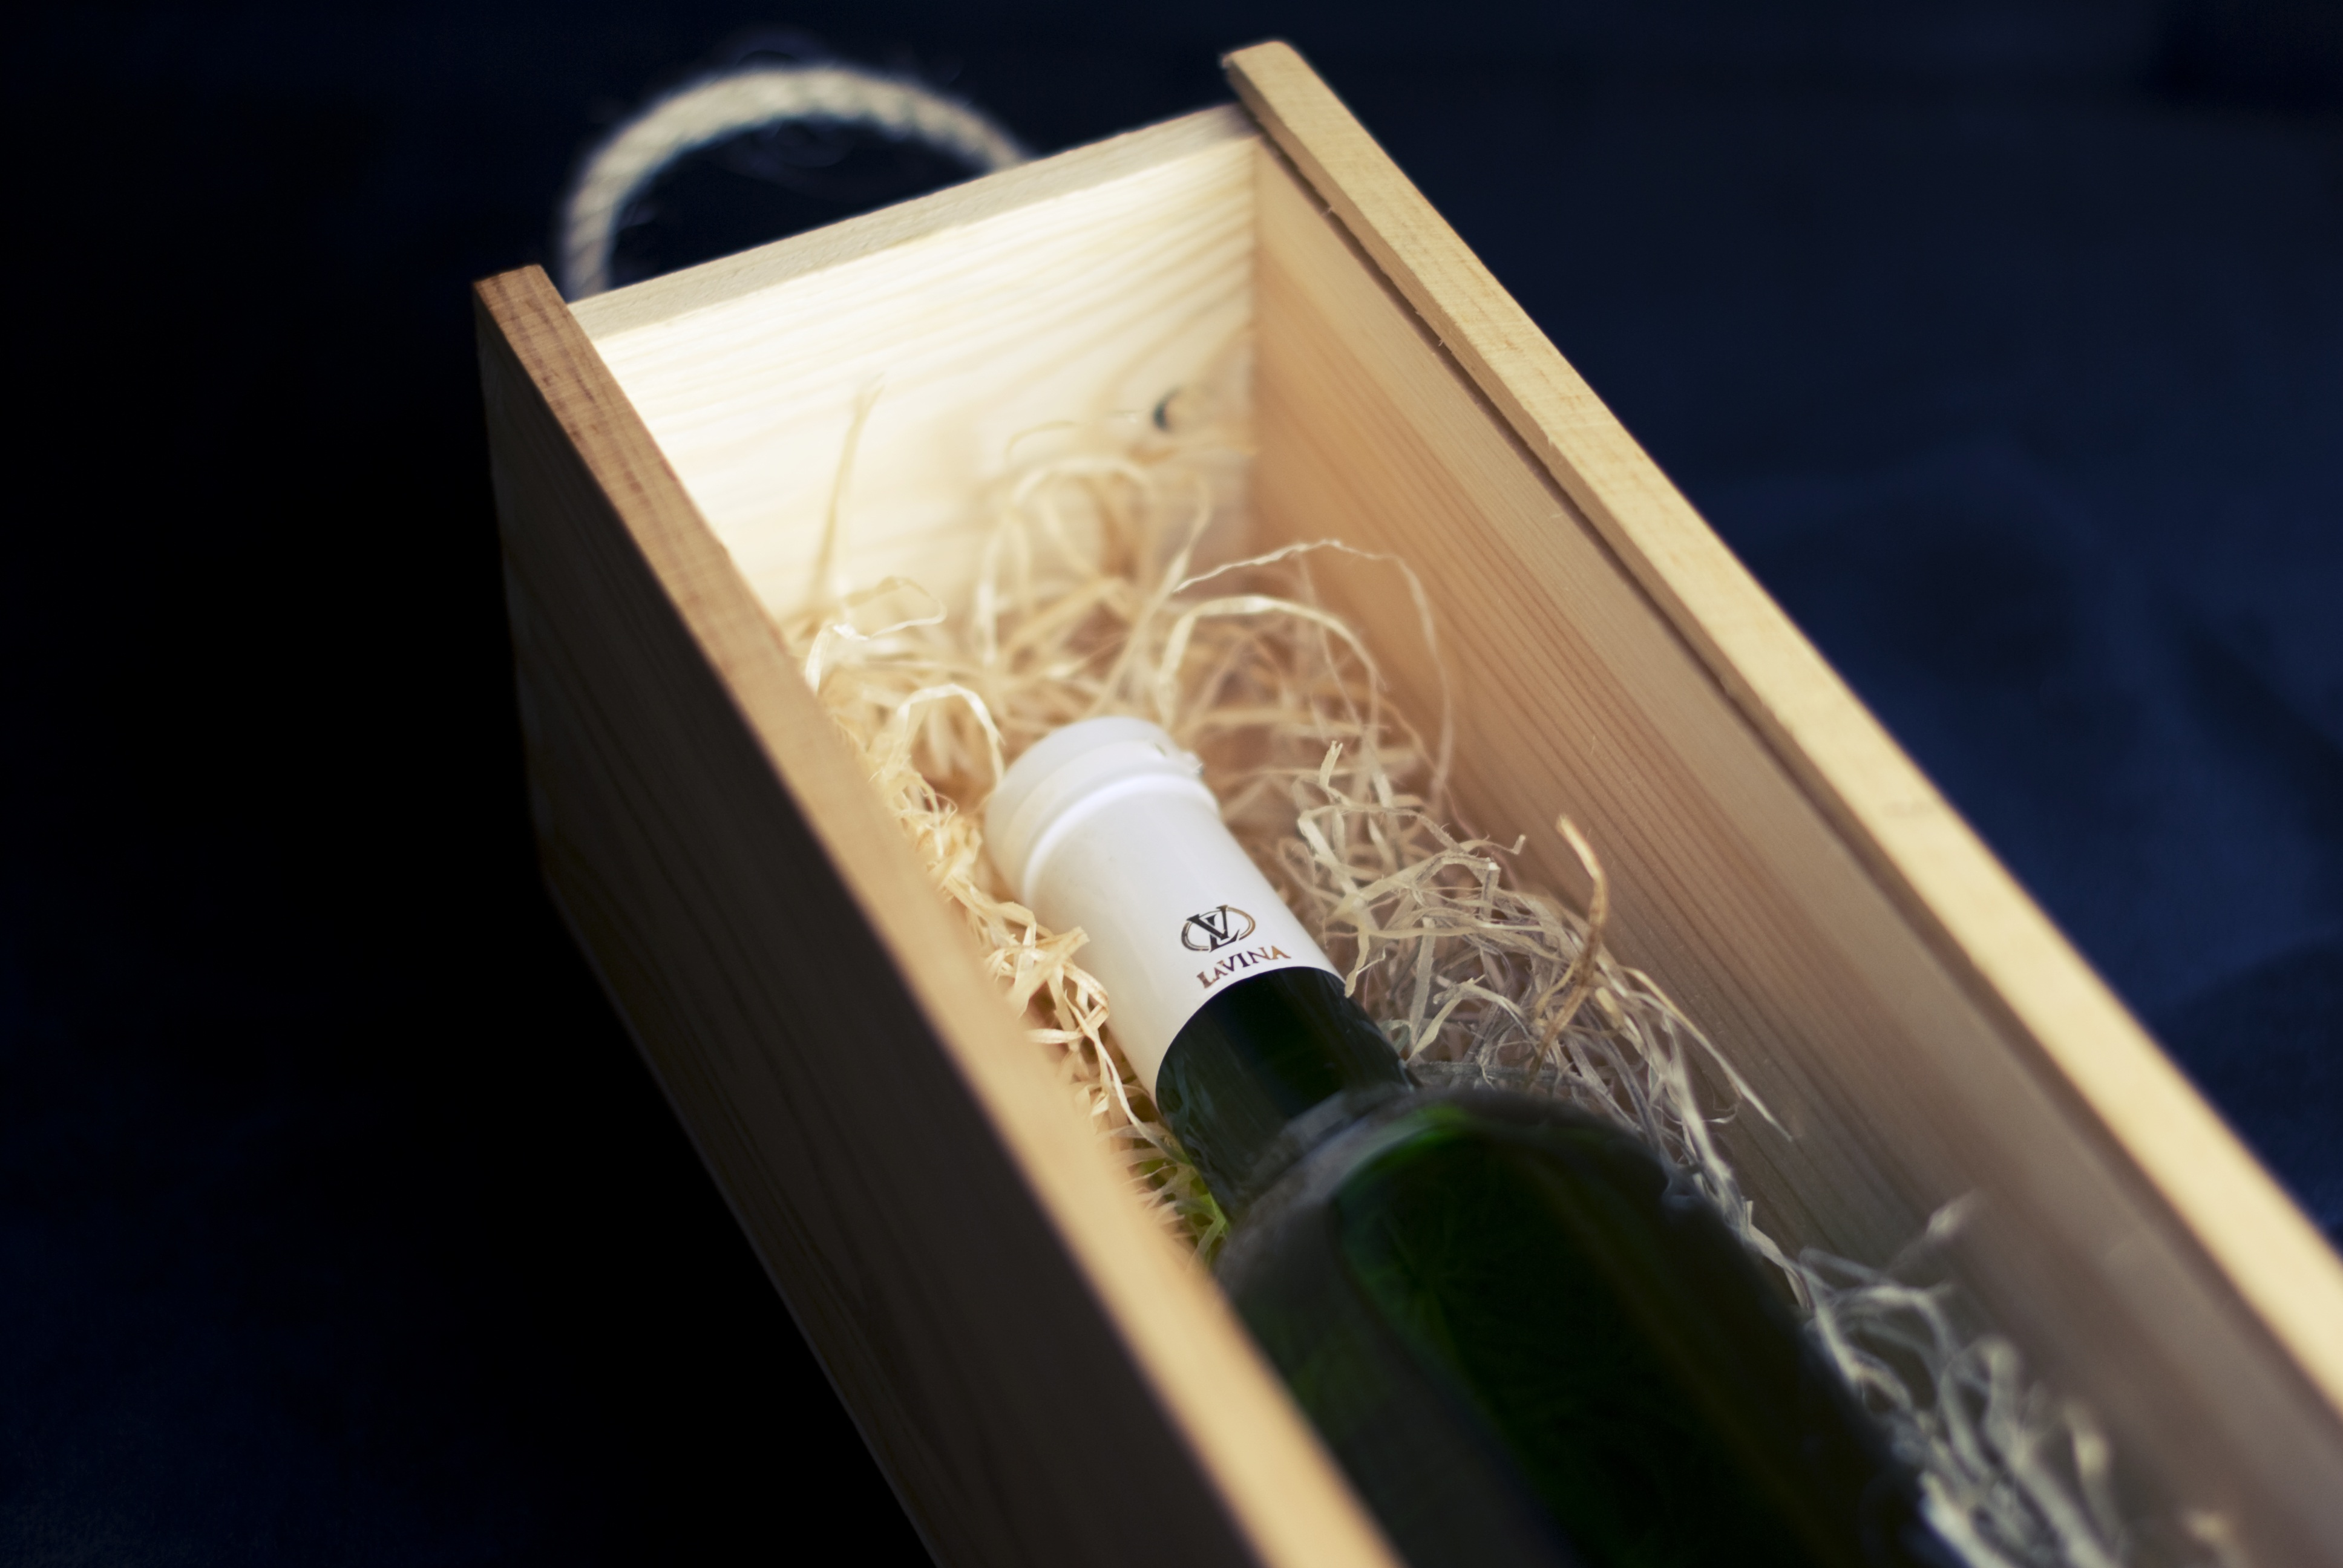
writing, hand, grape, vineyard, wine, red, beverage, drink, bottle, box, lighting, red wine, alcohol, wine bottle, close up, product, luxury, design, case, elegance, winery, taste, unopened